Karam Chand Bachhawat

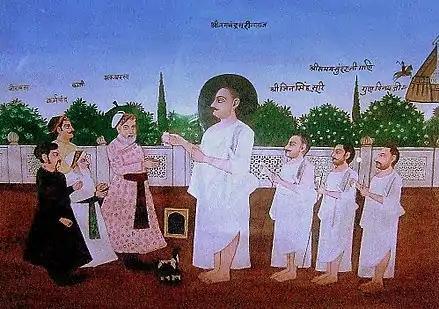

During one of the meetings with the learned religious people, Akbar asked the pundits, ""Who was the most learned Jain philosopher?"" The pundits replied, ""Acharya Jinchandra Suri was one such person"". Emperor asked, ""Who is his disciple?"" The pundits replied, ""Dewan Karamchand"".